Clyde Wahrhaftig

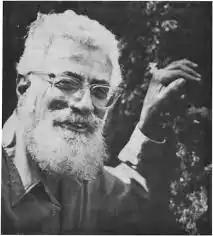

Clyde A. Wahrhaftig (December 1, 1919 – April 6, 1994) was an American geologist who worked for the United States Geological Survey and taught at the University of California at Berkeley. His research areas included Alaska, the Sierra Nevada, and the California Coast Ranges. He is also known for his field guides to the geology of San Francisco and the Bay Area.